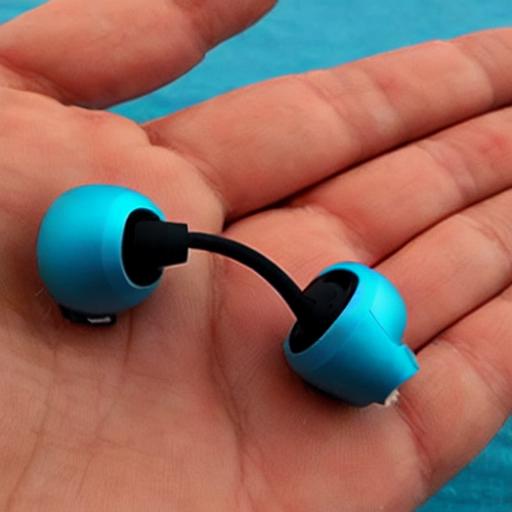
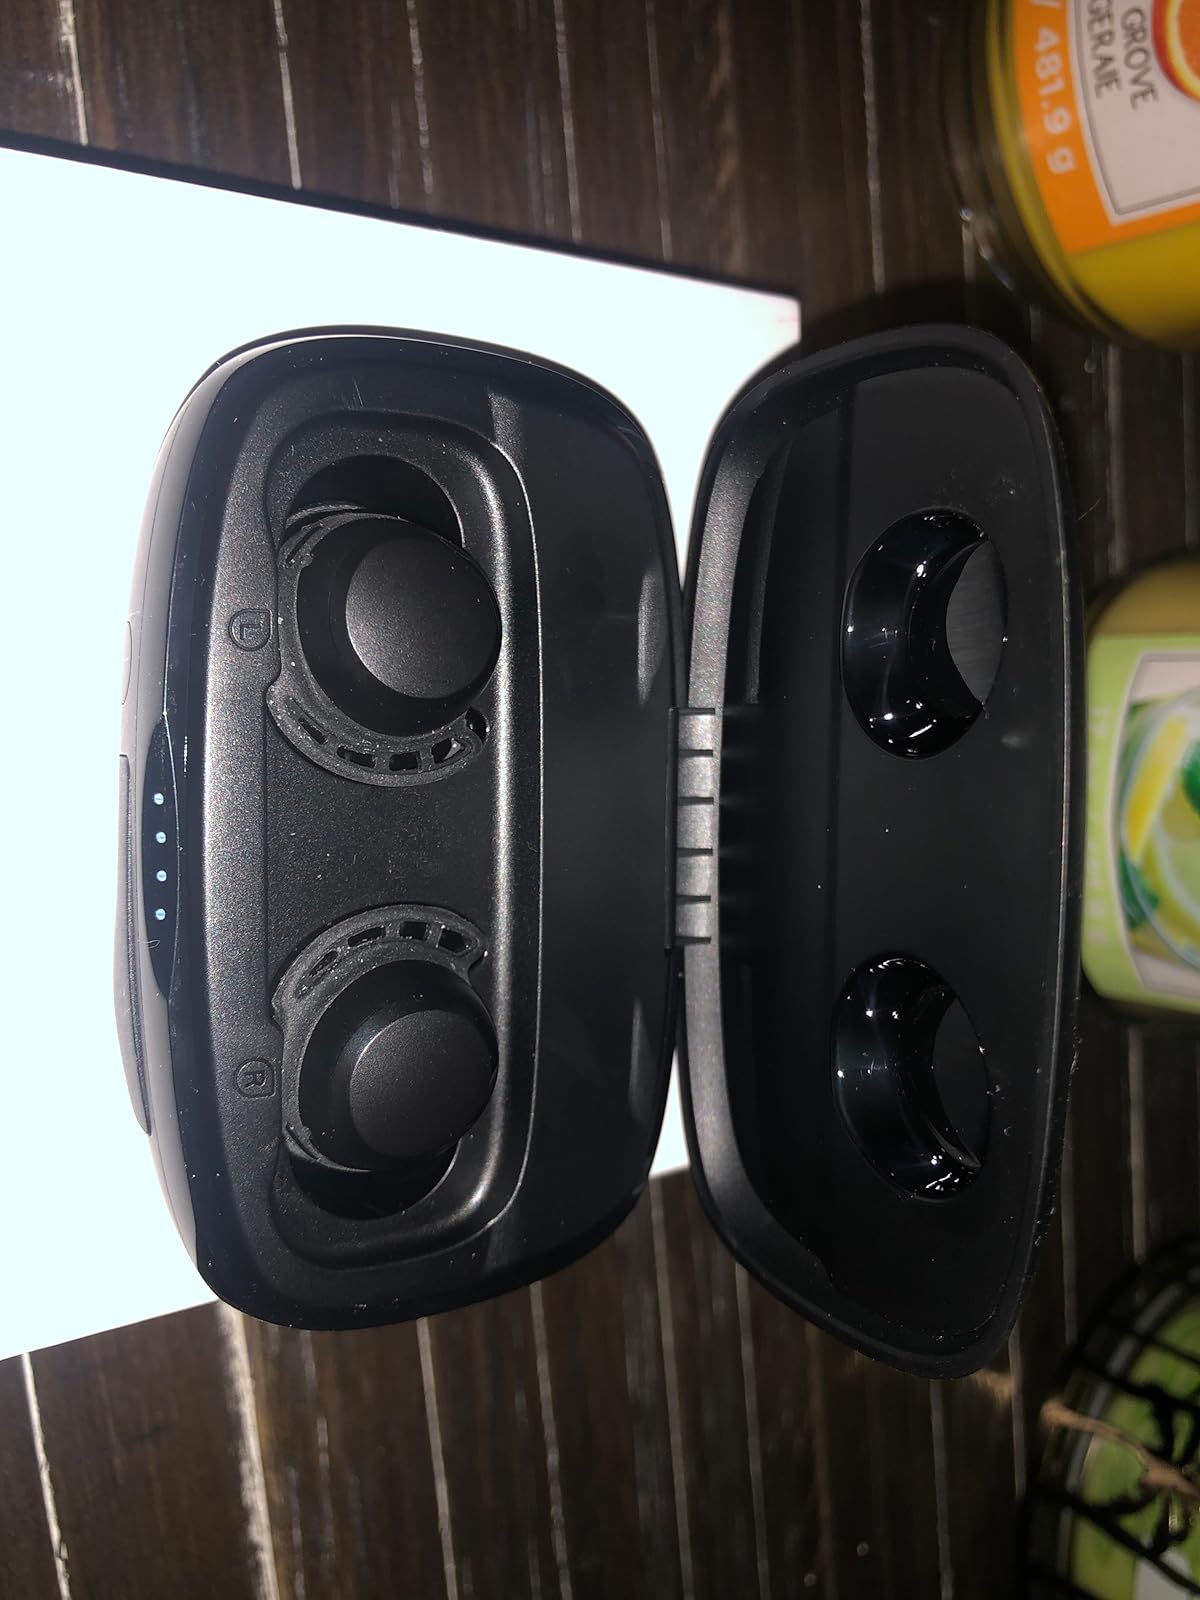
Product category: earbuds
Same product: no